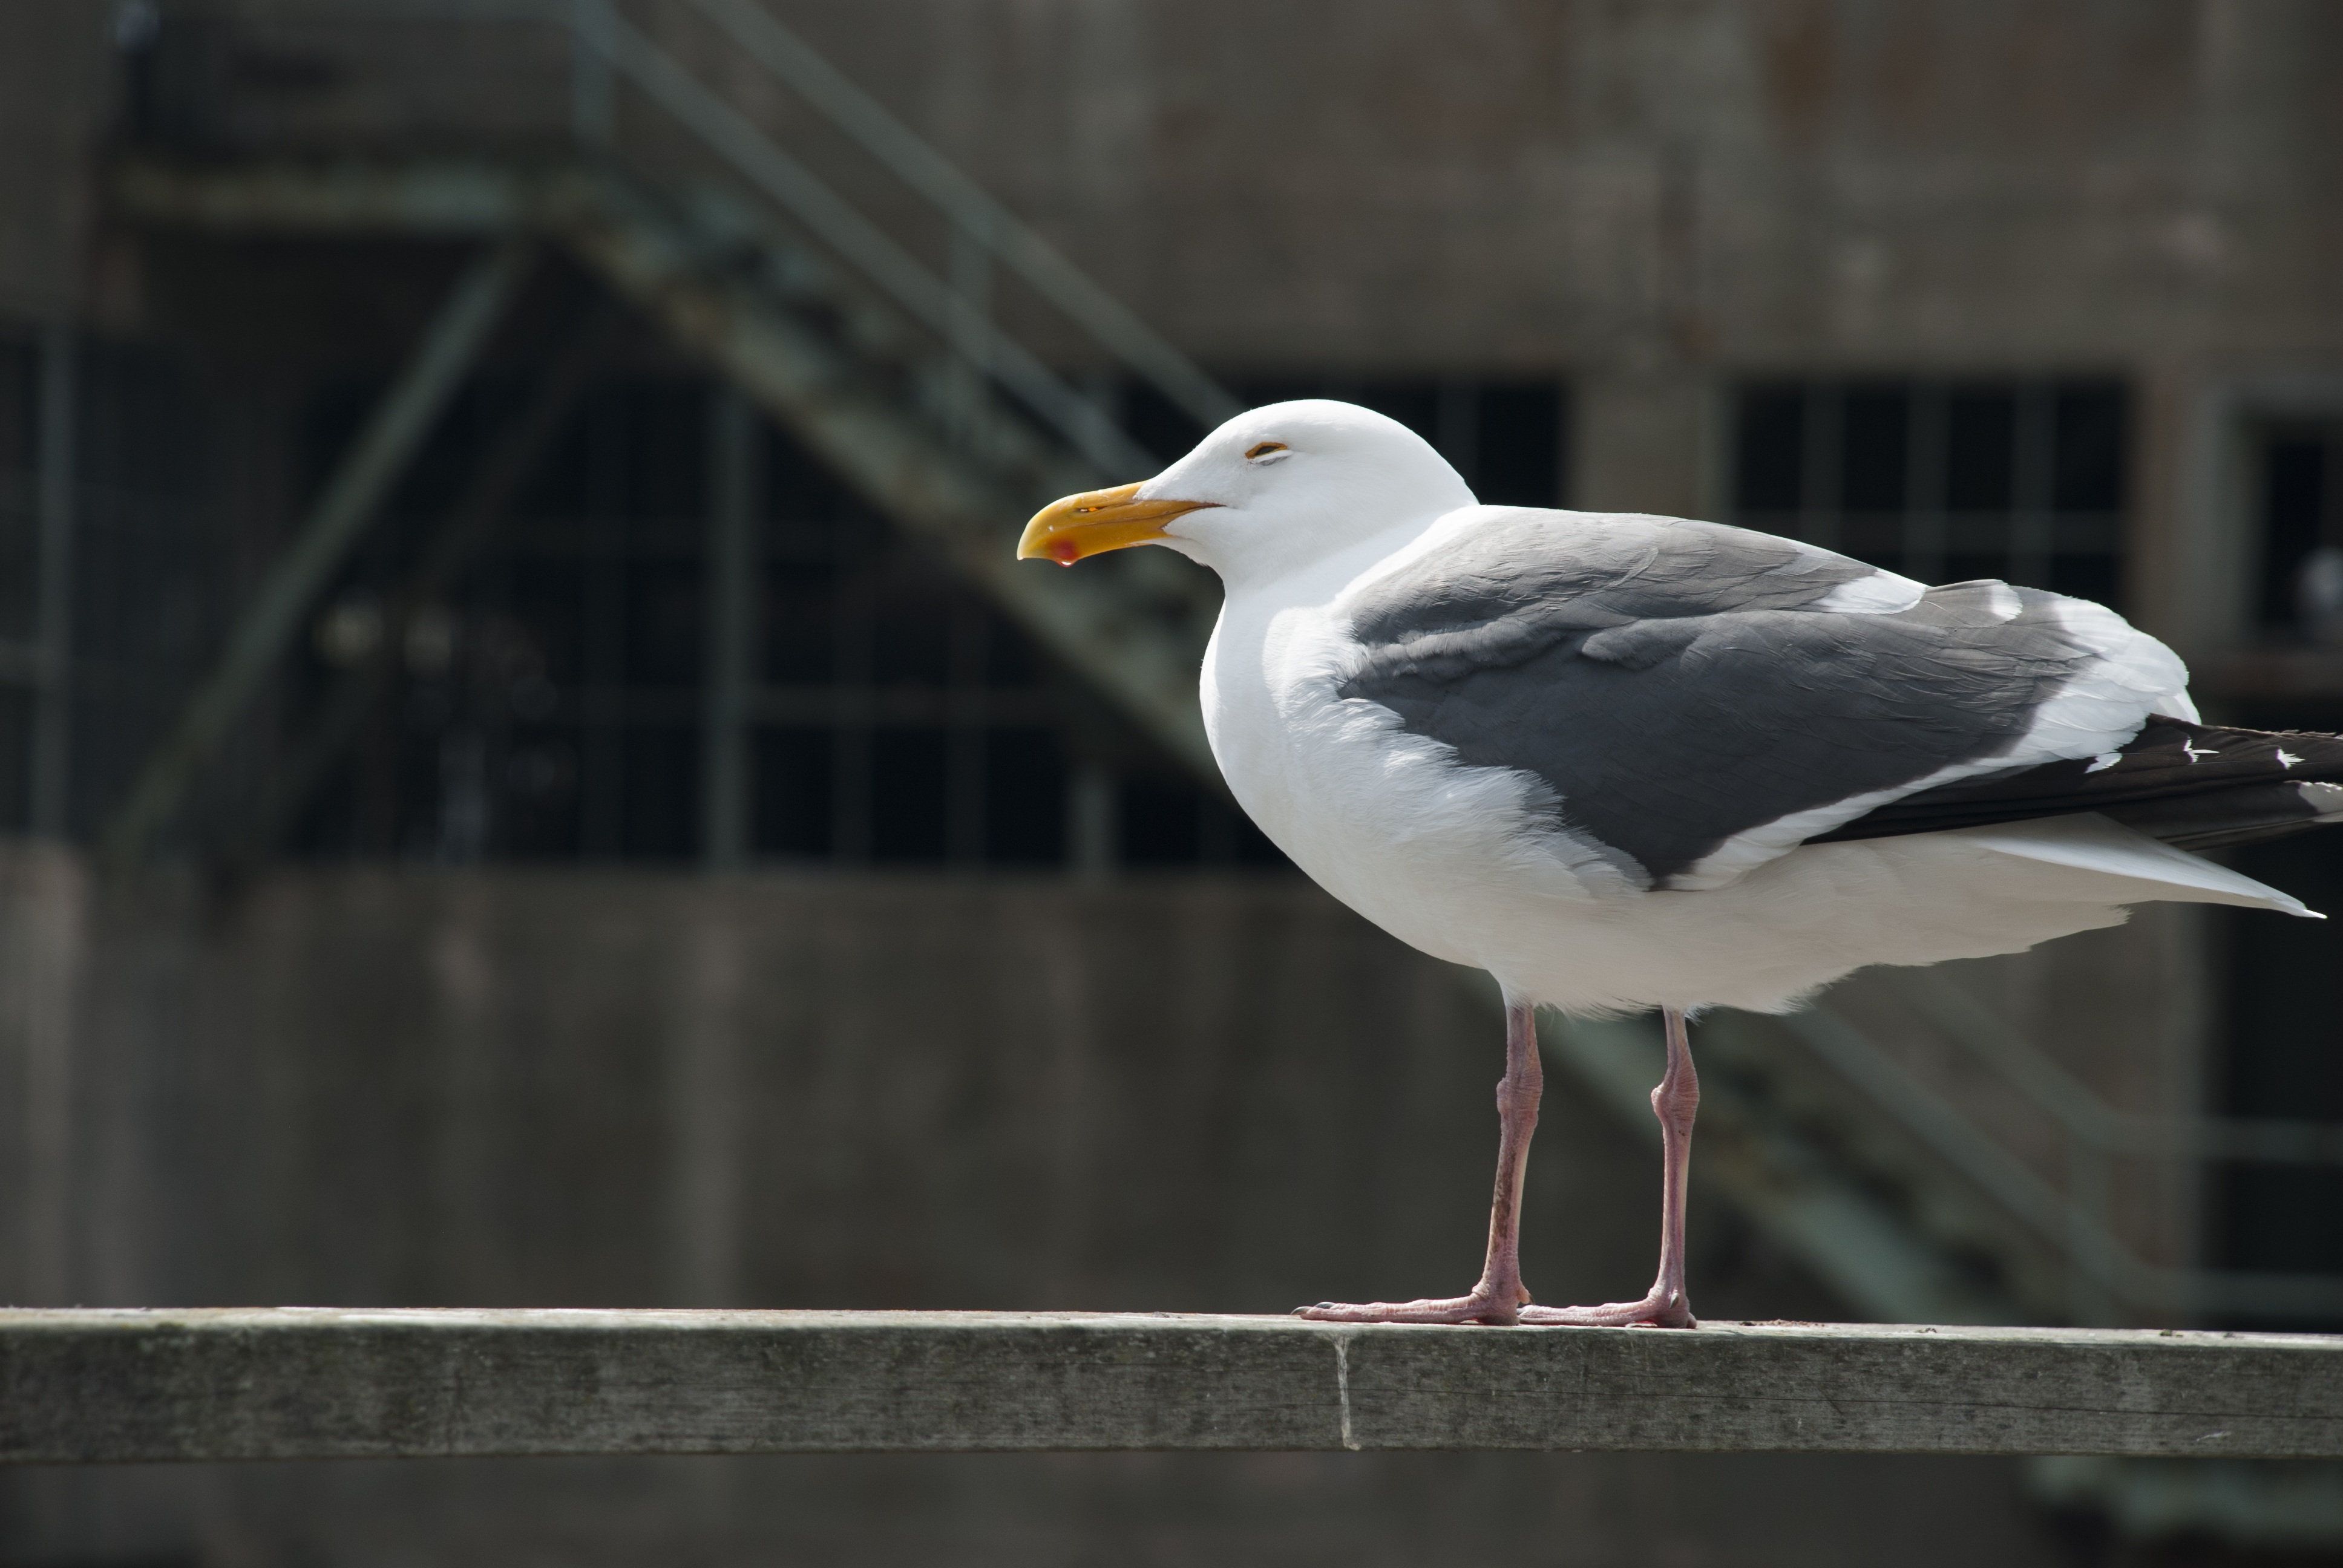
nature, cold, bird, wind, peak, seabird, seagull, wildlife, gull, beak, monochrome, fauna, feathers, animals, look, vertebrate, ave, shorebird, soledad, animal portrait, charadriiformes, european herring gull